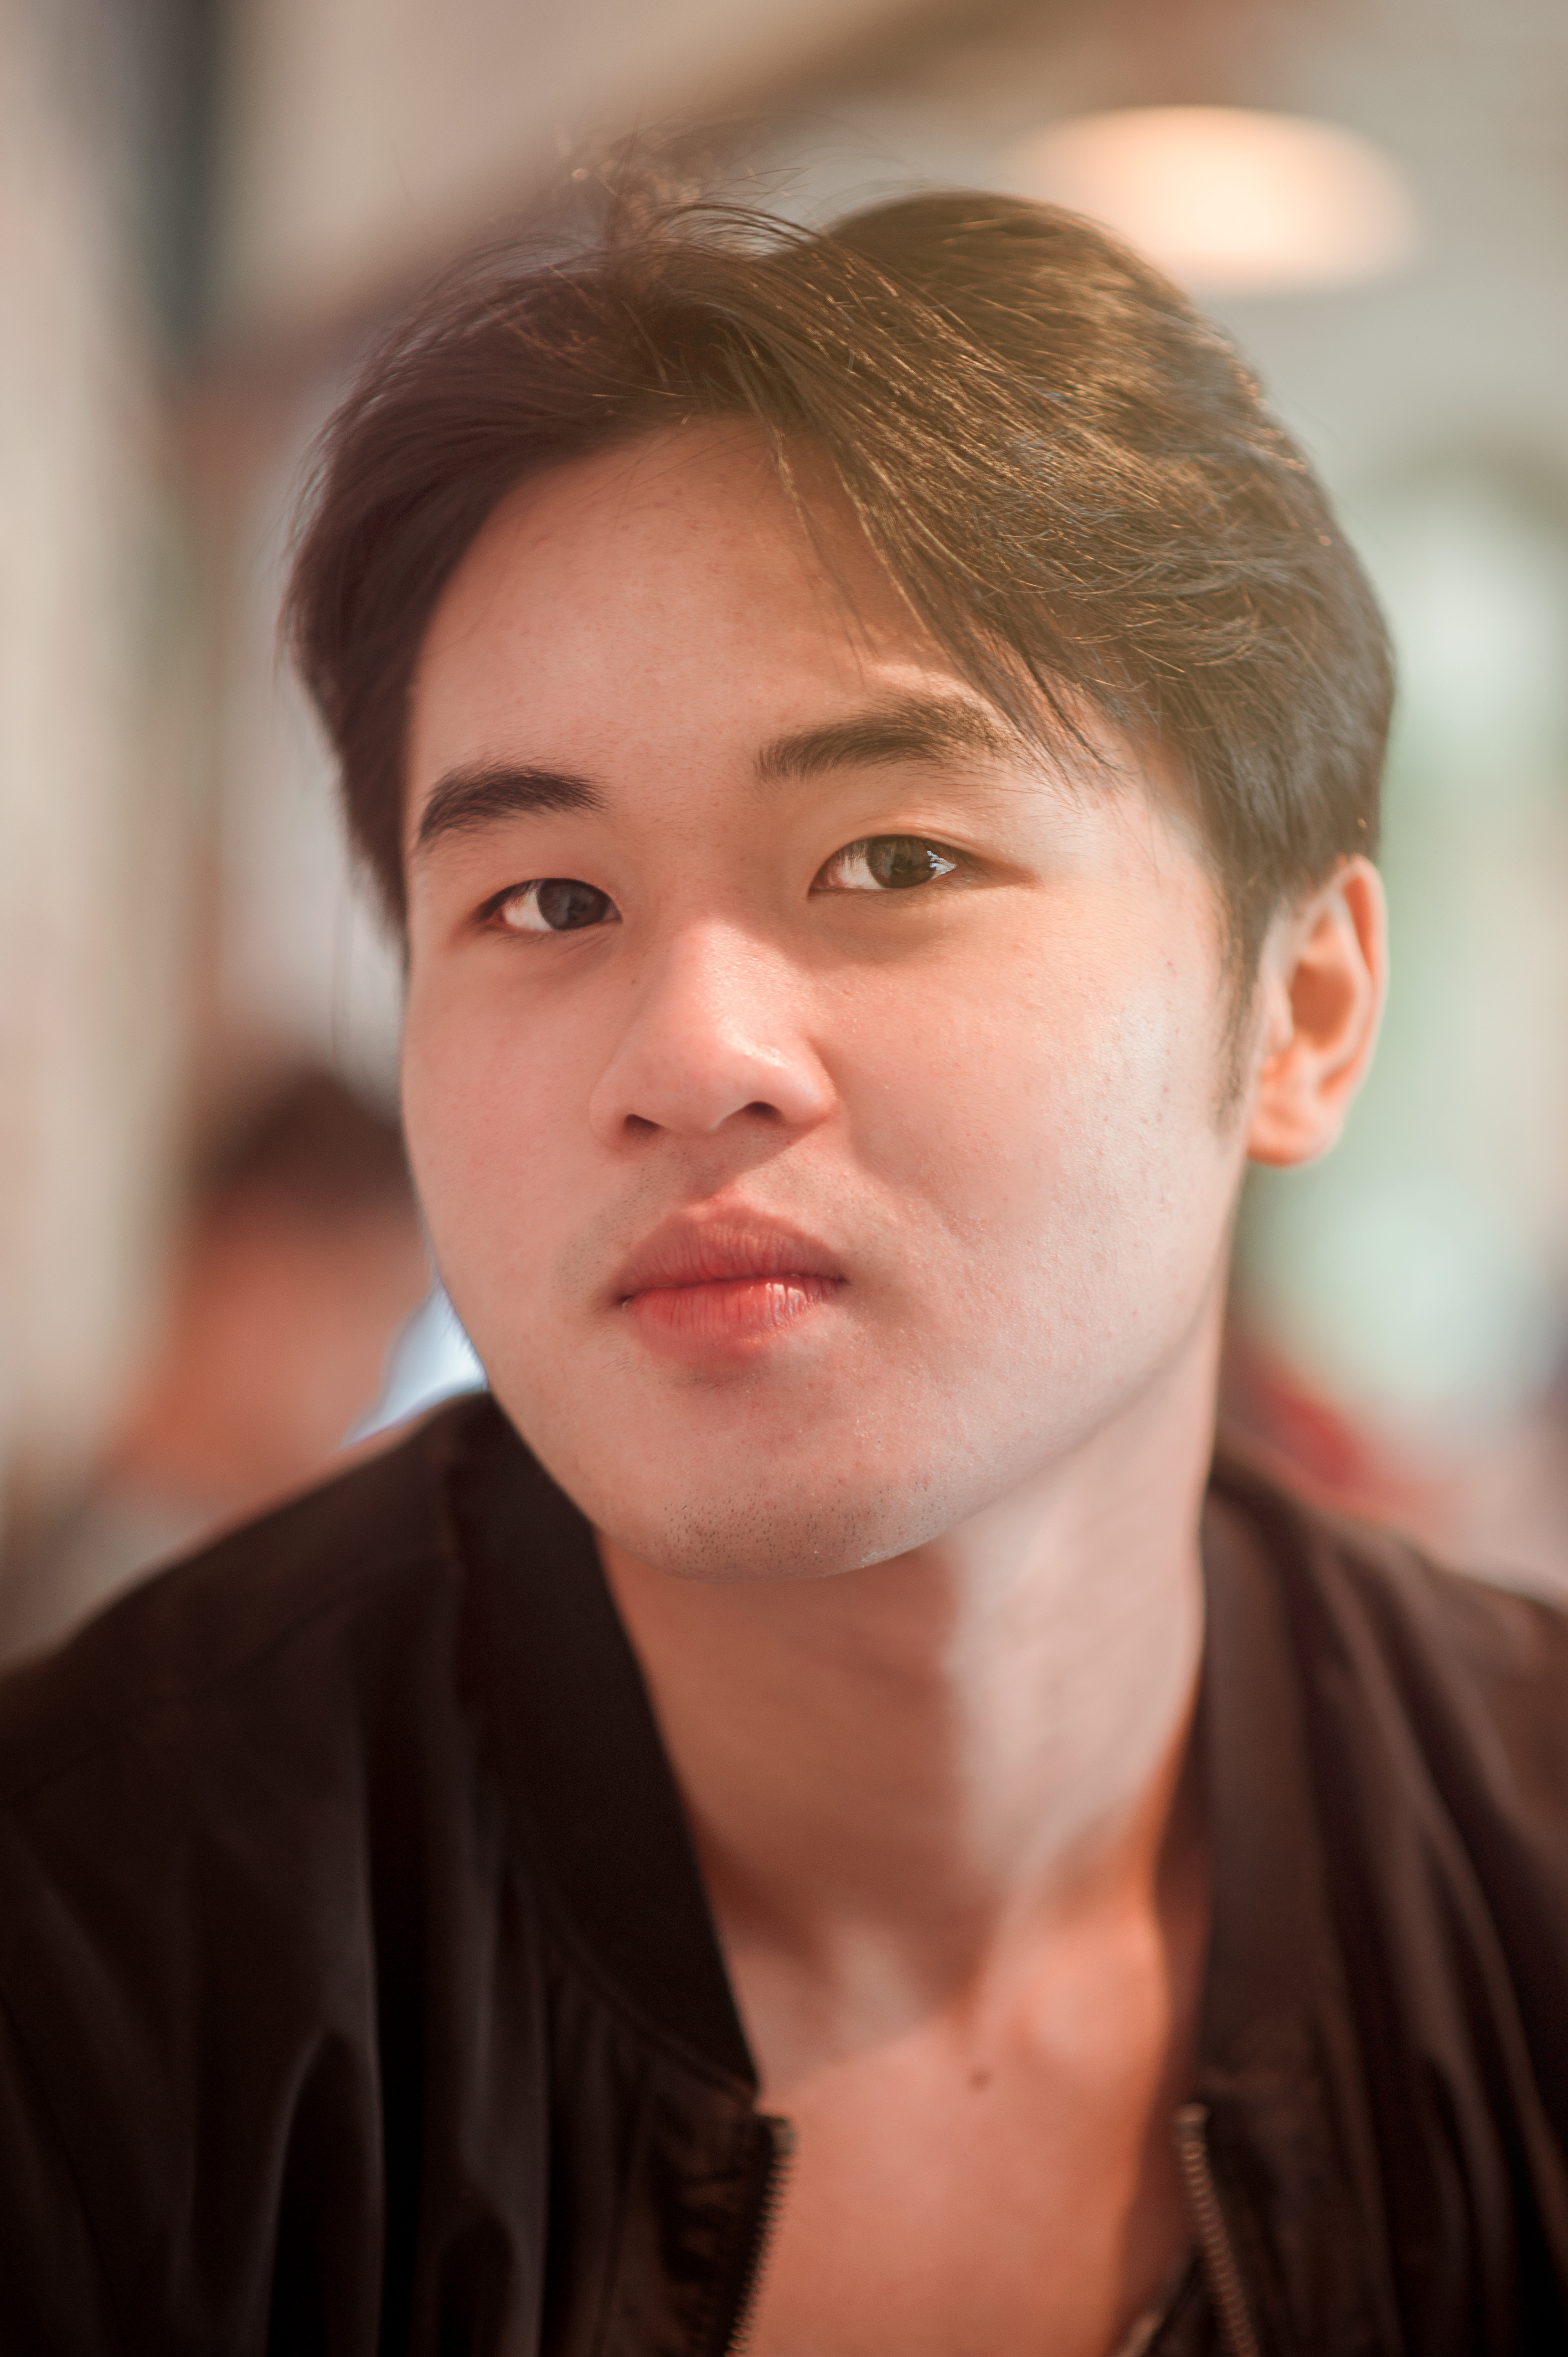
handsome, boy, men, cute, lovely, portraits, love, face, beautiful, person, beauty, eyebrow, chin, girl, lady, cheek, photography, eye, portrait, forehead, human, lip, smile, portrait photography, fun, brown hair, jaw